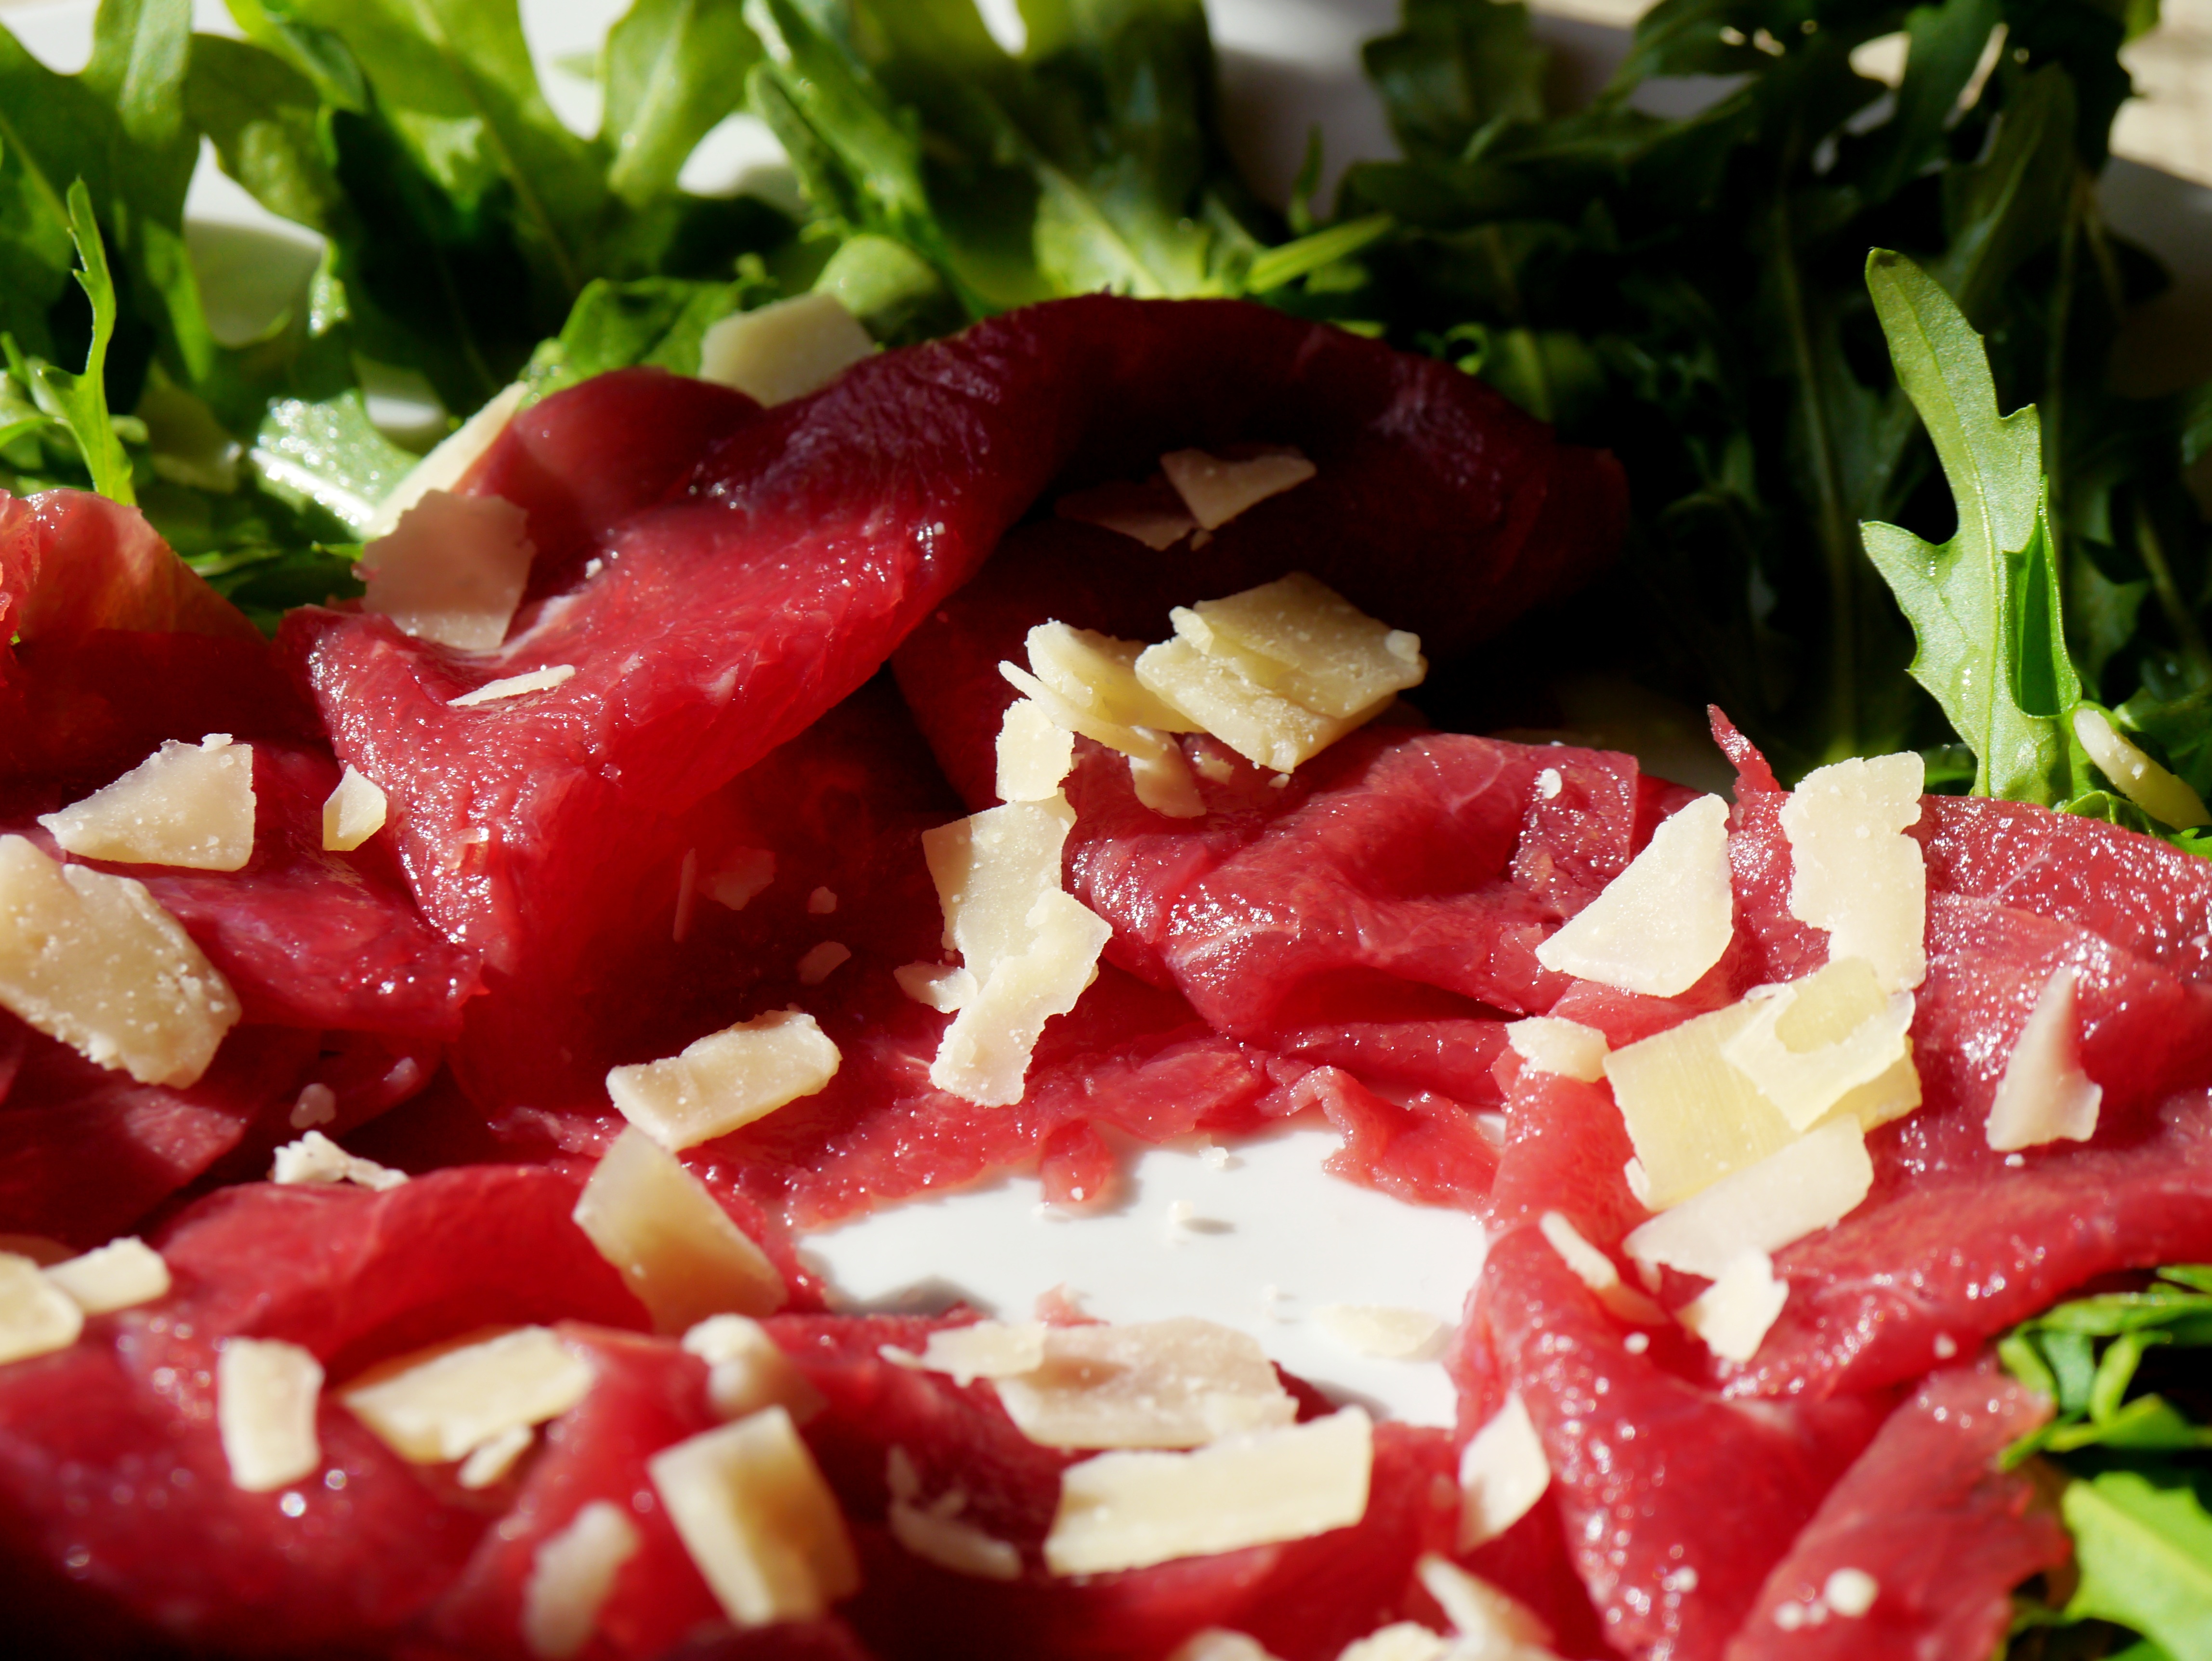
dish, food, salad, produce, vegetable, meat, cuisine, beef, rocket, cheese, prosciutto, raw meat, raw, flowering plant, parmesan, bruschetta, carpaccio, salt cured meat